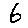
Label: 6